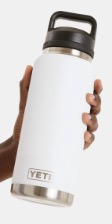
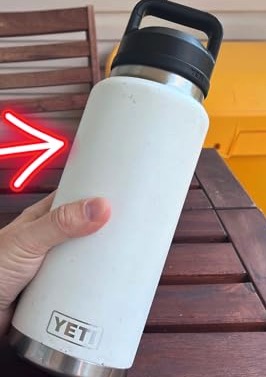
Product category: misc
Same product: yes